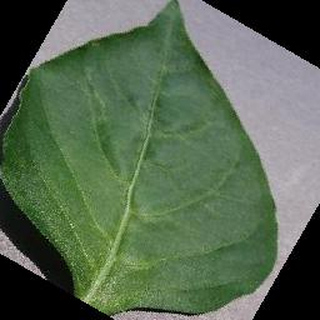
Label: healthy_bell_pepper